Great Western Railway (train operating company)

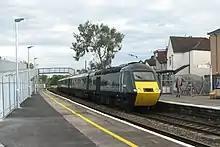
Class 255 "Castle" set hauled by HST Class 43 powercars at

The "Networker Turbo" is a three-coach DMU, similar to the Class 165 units but with an internal layout more suitable for longer-distance services. They are now mostly based at St Philip's Marsh depot in Bristol, where they currently work on most of the lines in the area including the Wessex Main Line, Severn Beach line, Heart of Wessex Line, Golden Valley line and Bristol to Taunton line.